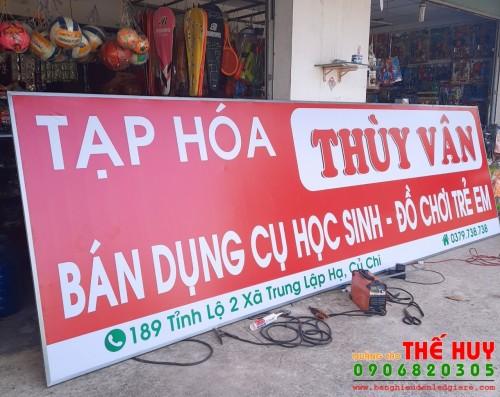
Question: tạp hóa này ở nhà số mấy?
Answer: ở số 189